Anthony Senter and Joseph Testa

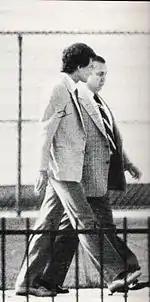
Testa (left) and Roy DeMeo in a 1982 FBI surveillance photo

Chris Rosenberg hired Senter and Testa to wax his Corvette and Porsche and steal cars for him. Rosenberg introduced his friends Senter and Testa to Roy DeMeo, who asked them to join his crew. DeMeo, Rosenberg, Senter and Testa became the core of the DeMeo crew, and became notorious for their ruthless violence. The crew was suspected to be involved in 75 to 200 murders throughout the mid-1970s and into the 1980s.